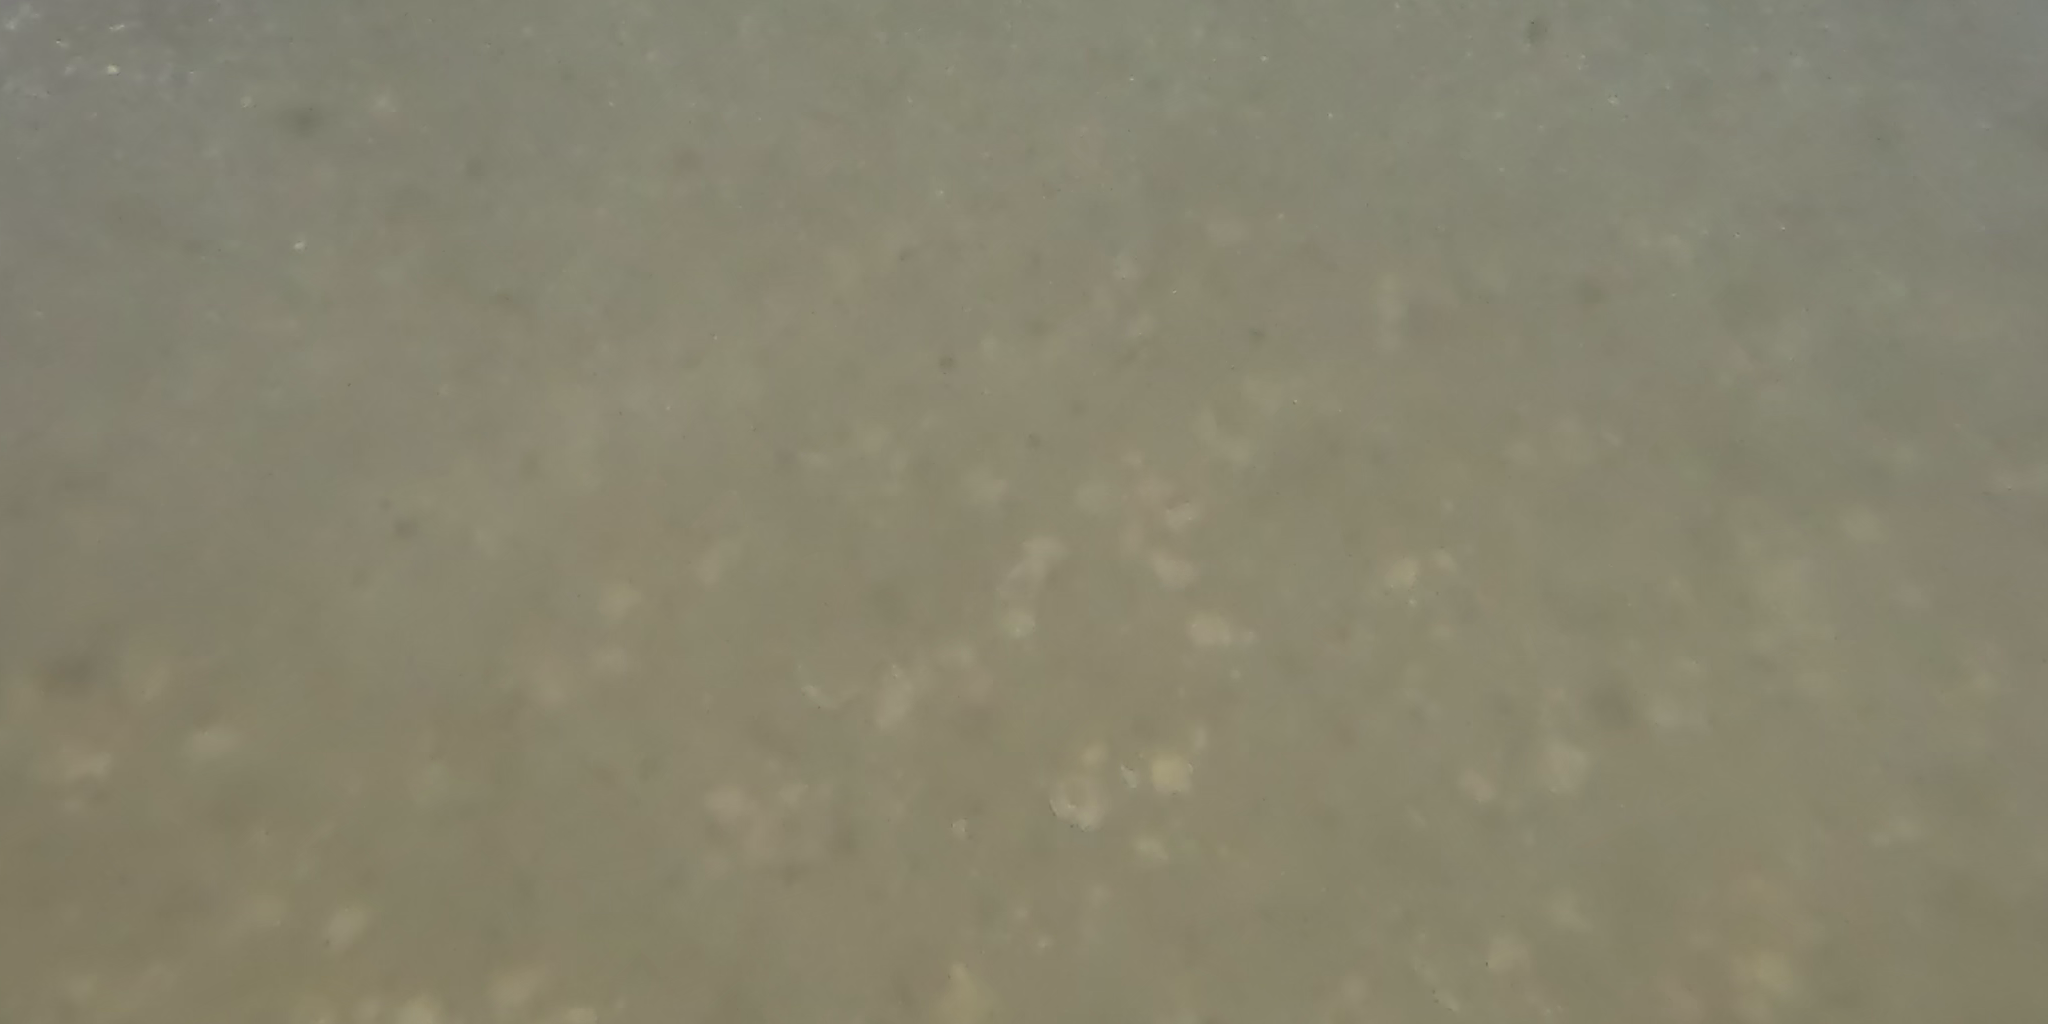
Seabed habitat: sand